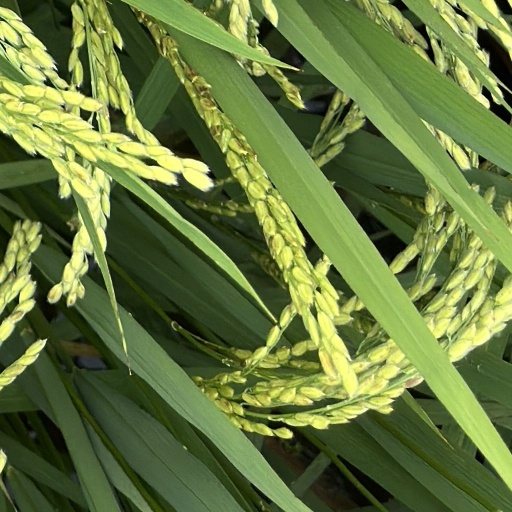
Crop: rice